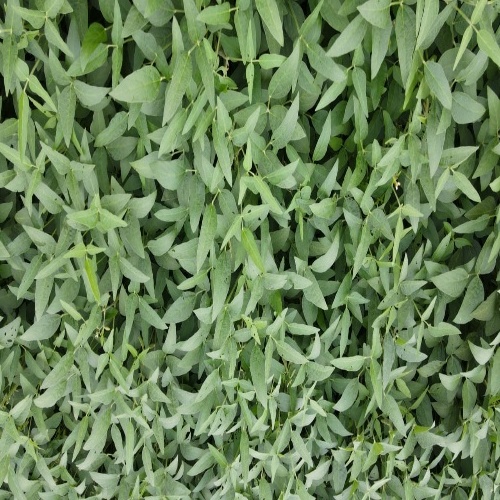
Label: Diabrotica_speciosa